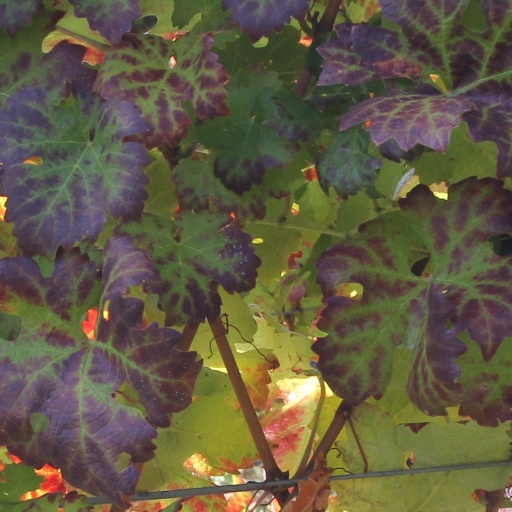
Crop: grape